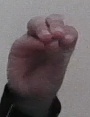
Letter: ha